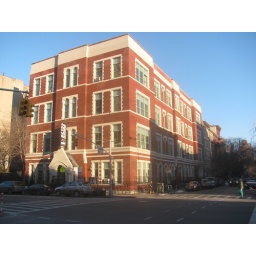
The at-long-last refurbished alternative theater building looking handsome in the January sunshine.